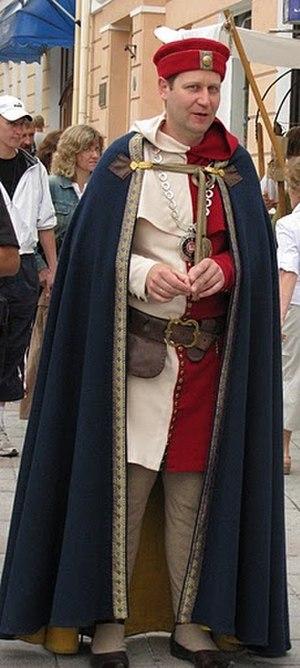
Urmas Kruuse Русский: Круузе, Урмас